The Real McCoys

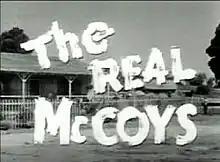
Title card

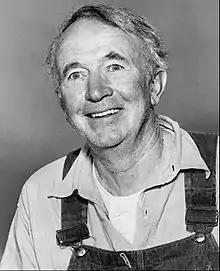
Walter Brennan as Amos McCoy

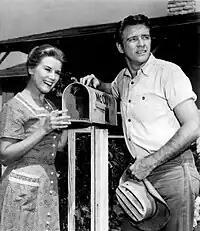
Kathleen Nolan and Richard Crenna as Kate and Luke McCoy

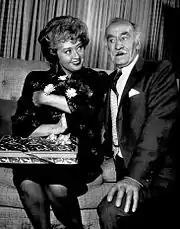
Joan Blondell and Andy Clyde

The Real McCoys is an American sitcom starring Walter Brennan, Richard Crenna, and Kathleen Nolan. Co-produced by Danny Thomas's Marterto Productions in association with Walter Brennan and Irving Pincus's Westgate Company, it was broadcast for six seasons: five by the ABC-TV network, from 1957 to 1962; and a final season by CBS, 1962–1963. Set in California's San Fernando Valley, it was filmed at Desilu studios in Hollywood.